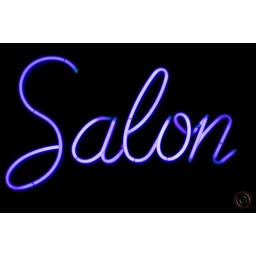
Neon sign in the window of Salon 221 @ 221 North El Camino. Across the street from BC surf shop.